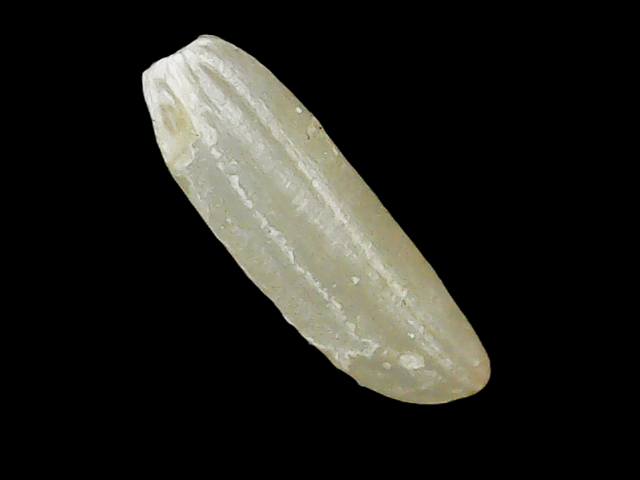
Rice variety: Binadhan26